Bartolomé Pérez

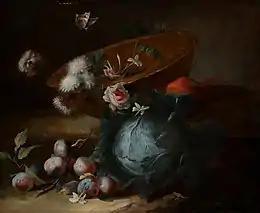
upright 1.2

Bartolomé Pérez de la Dehesa (1634 – 16 January 1693) was a Spanish painter of the Baroque period.